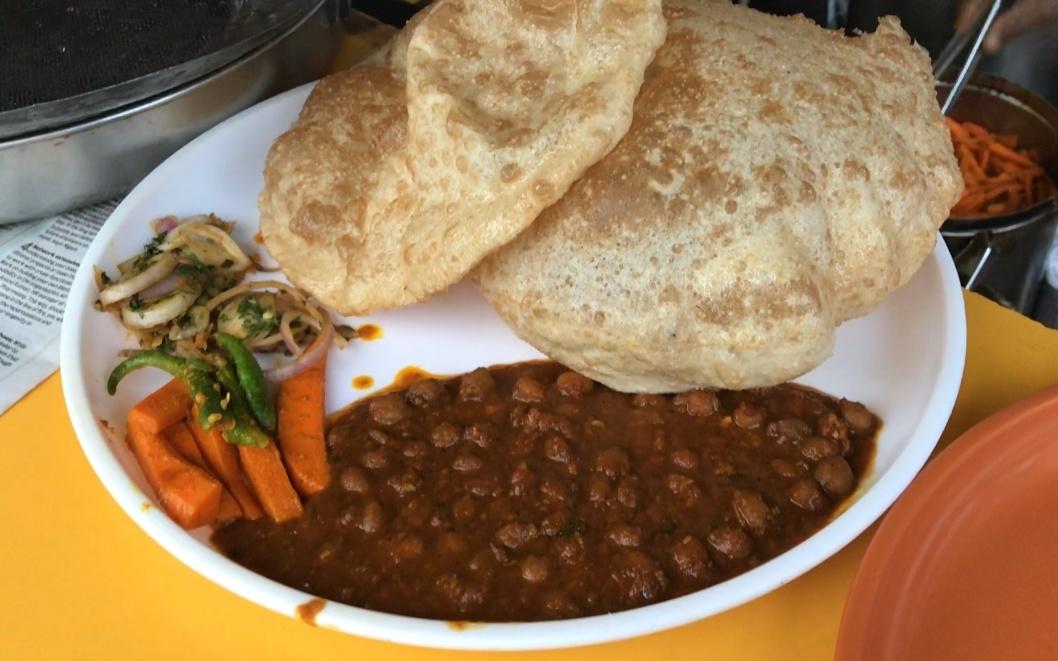
Dish: chole_bhature